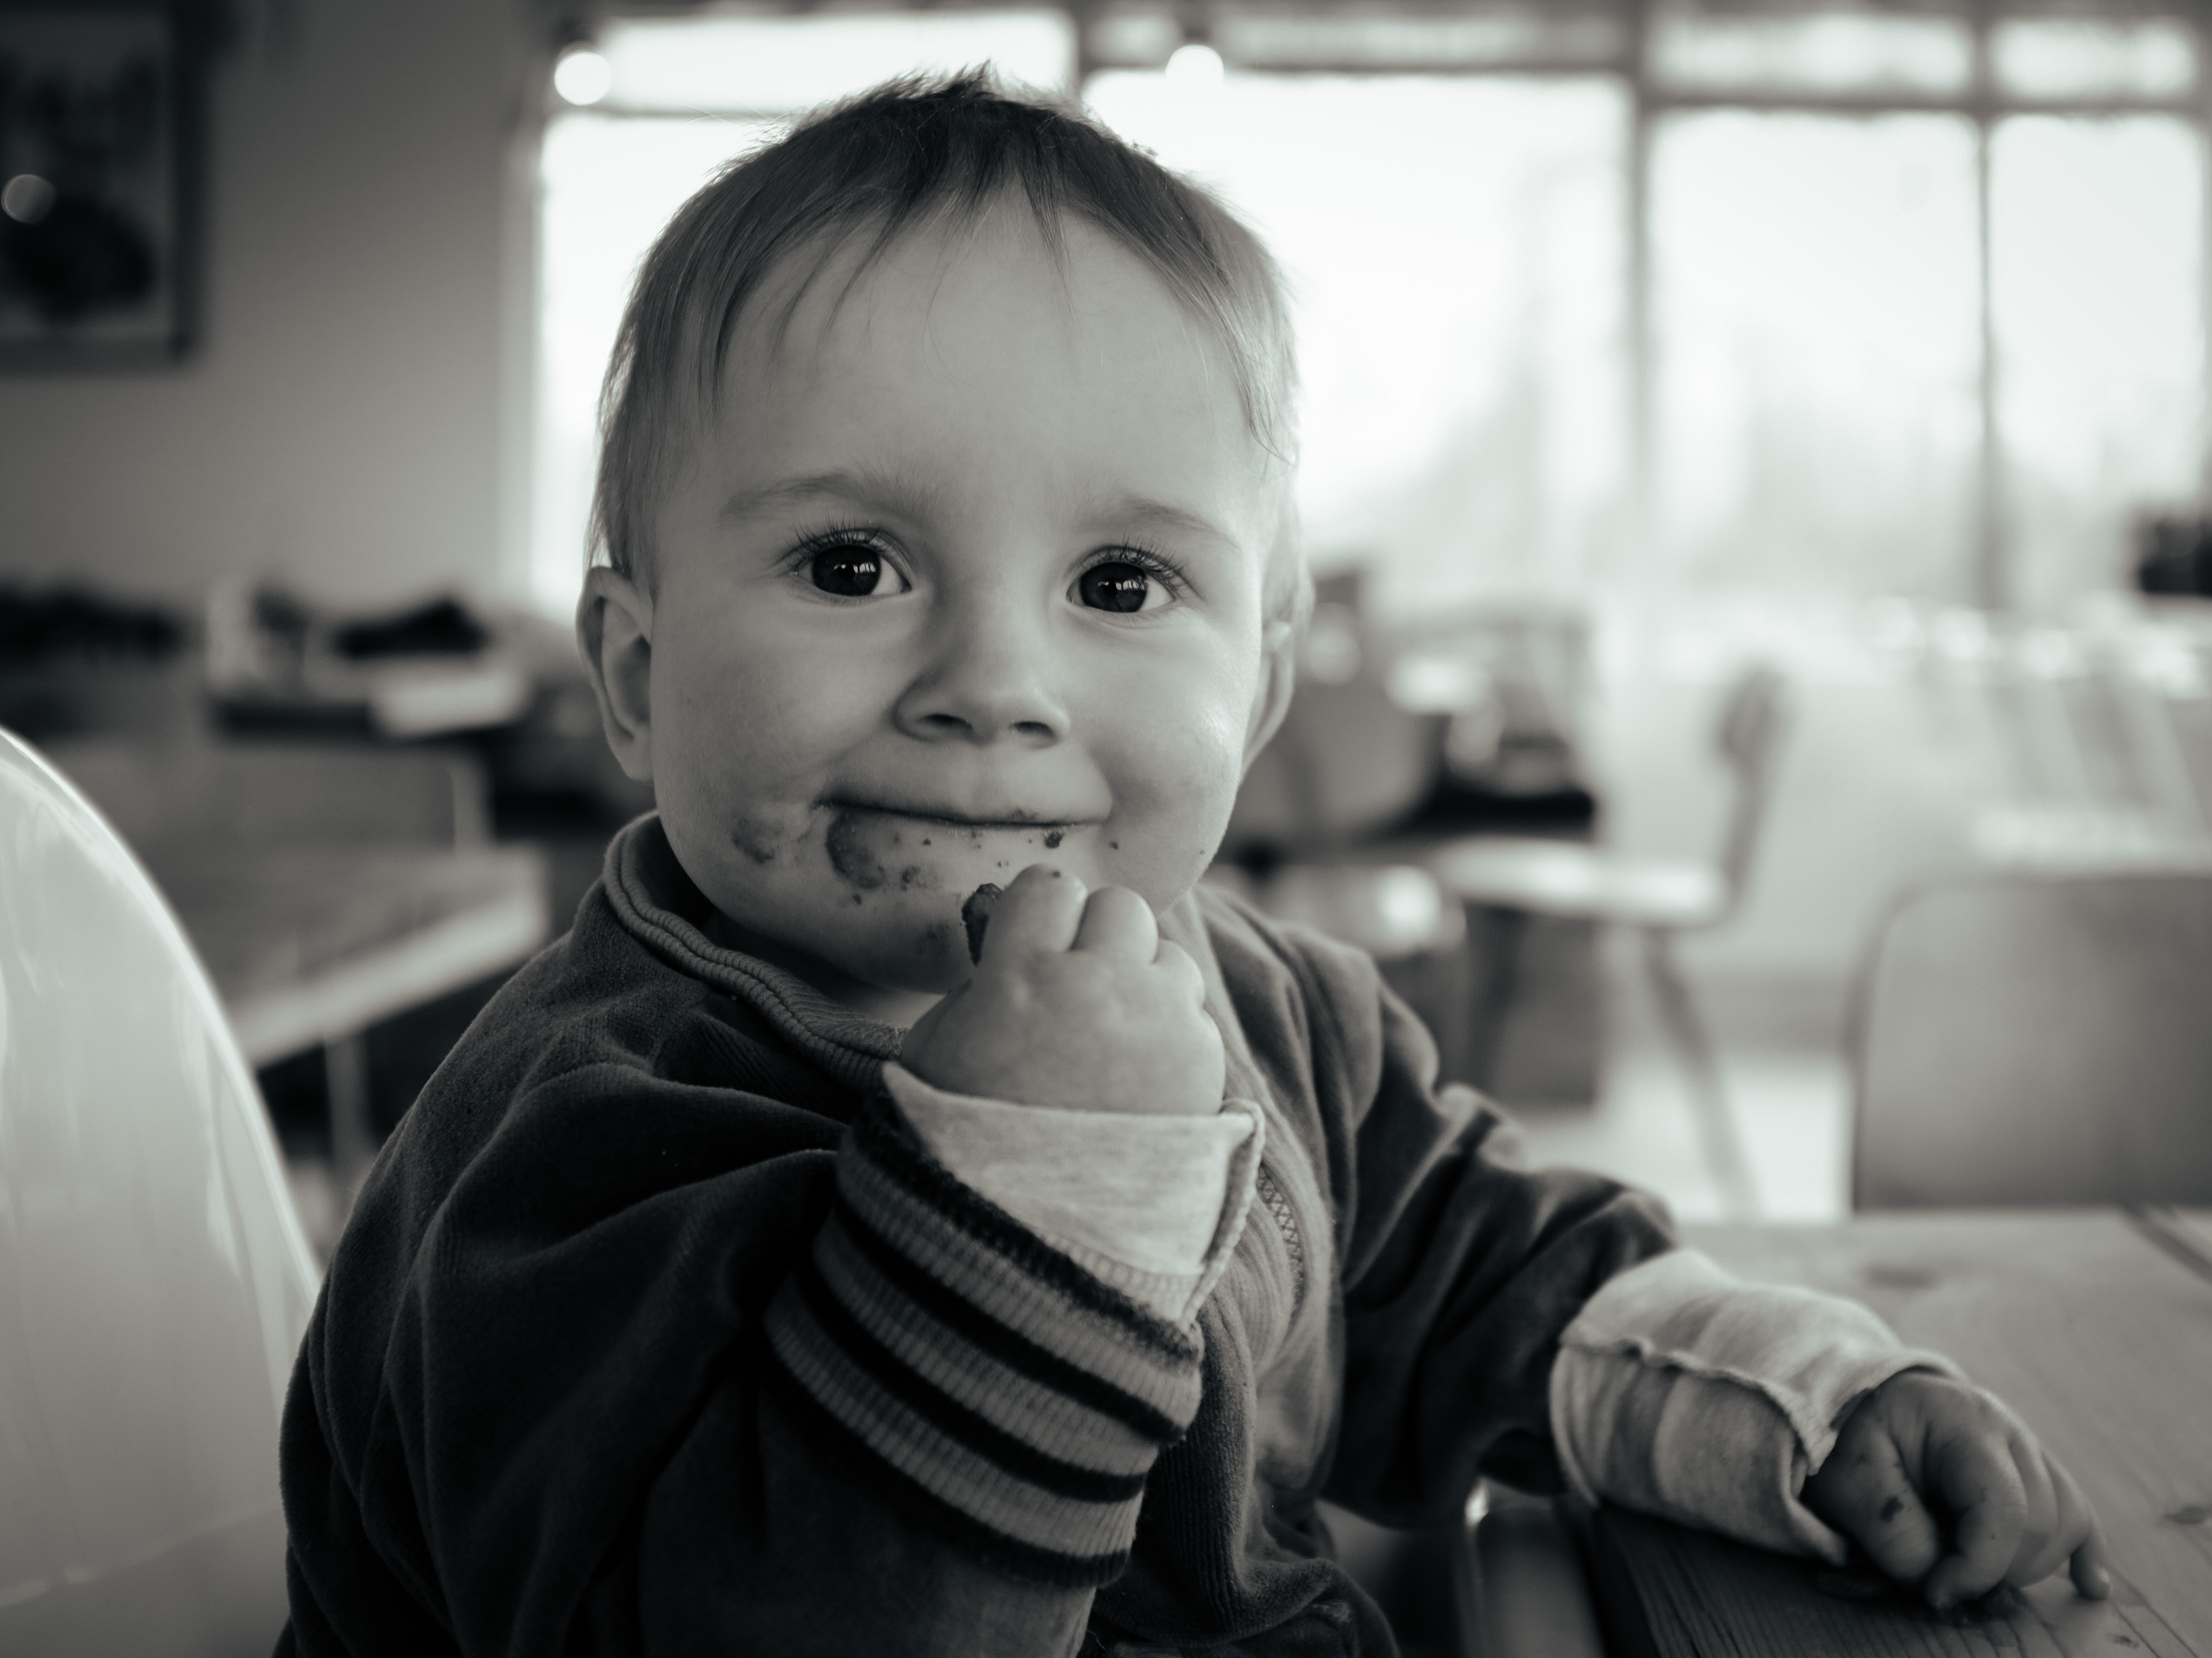
person, black and white, people, white, photography, boy, kid, male, portrait, meal, food, sitting, child, black, monochrome, lunch, baby, facial expression, childhood, smile, face, eating, messy, happy, infant, toddler, eye, head, monochrome photography, portrait photography, human positions